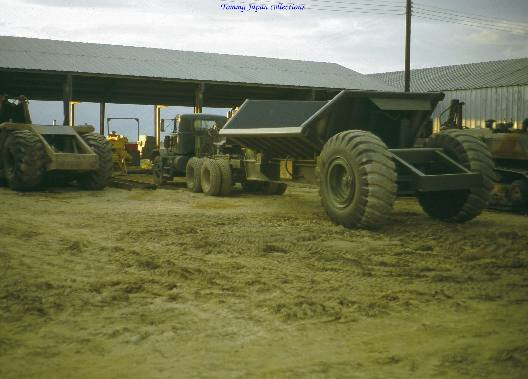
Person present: No